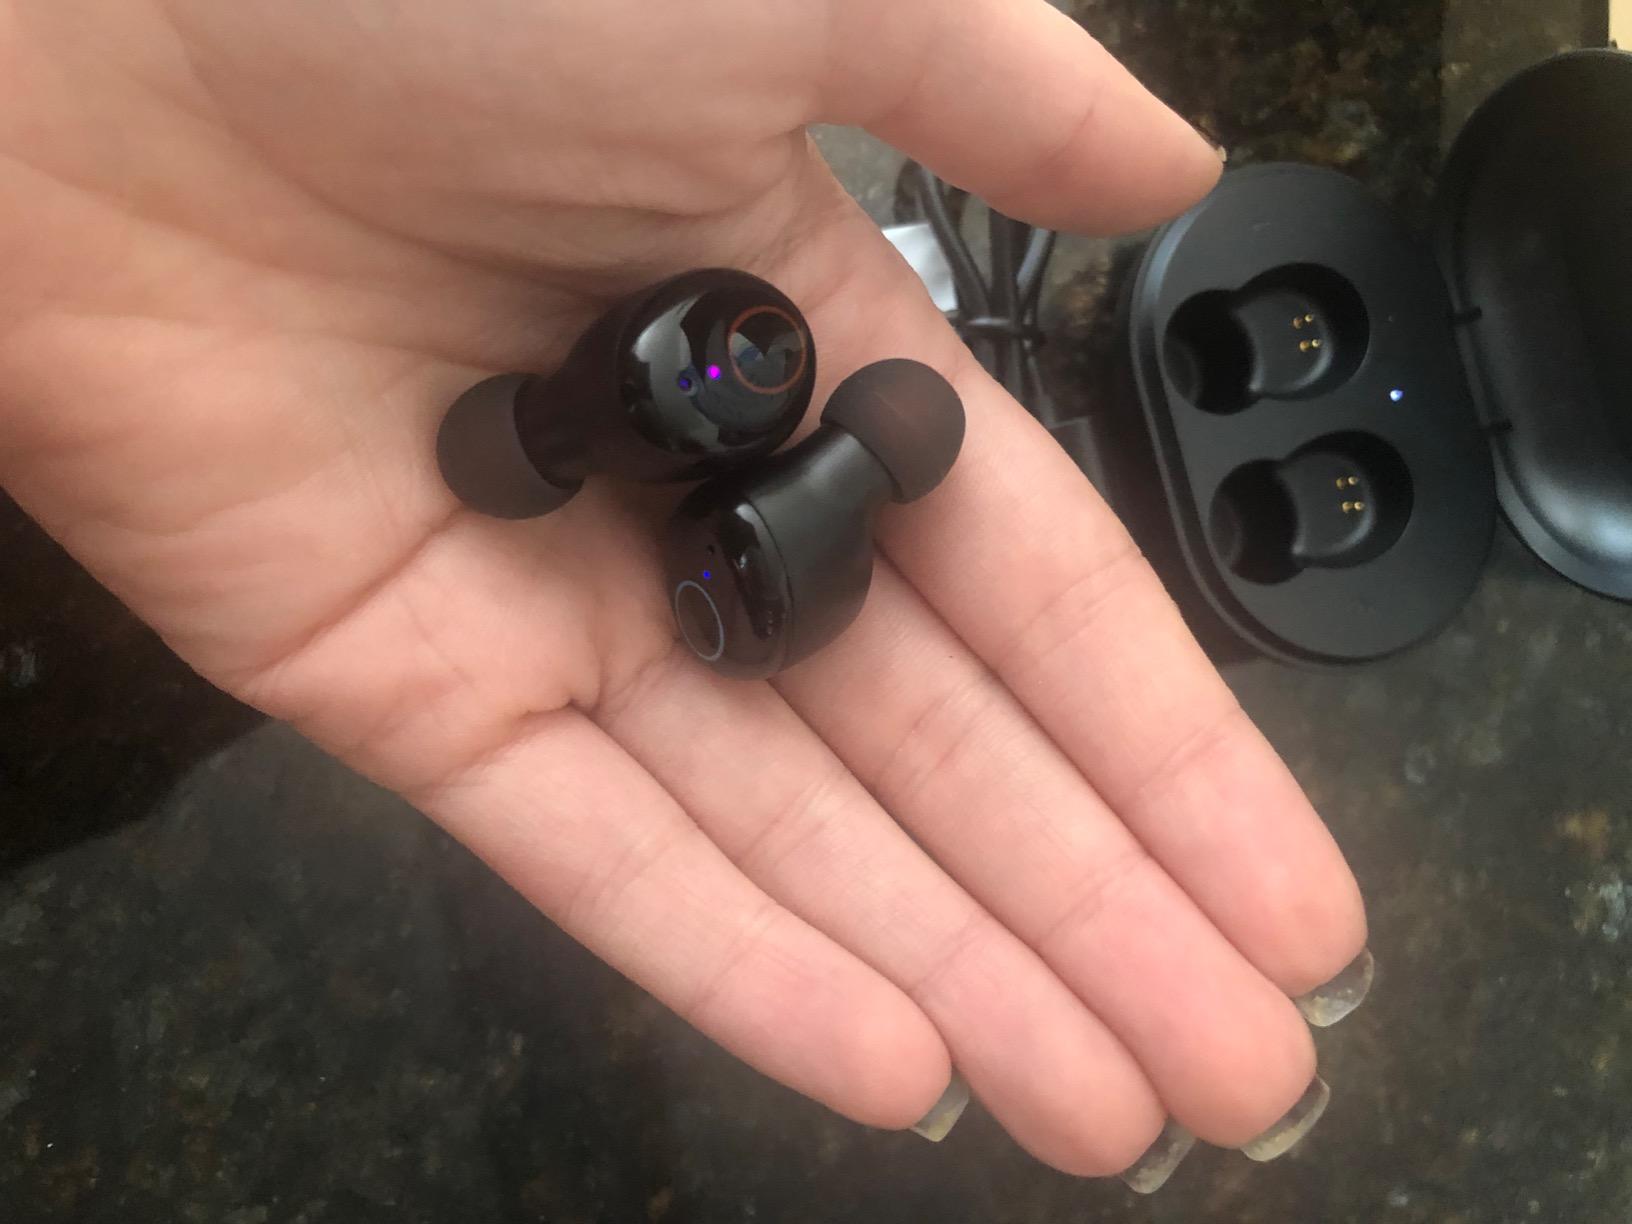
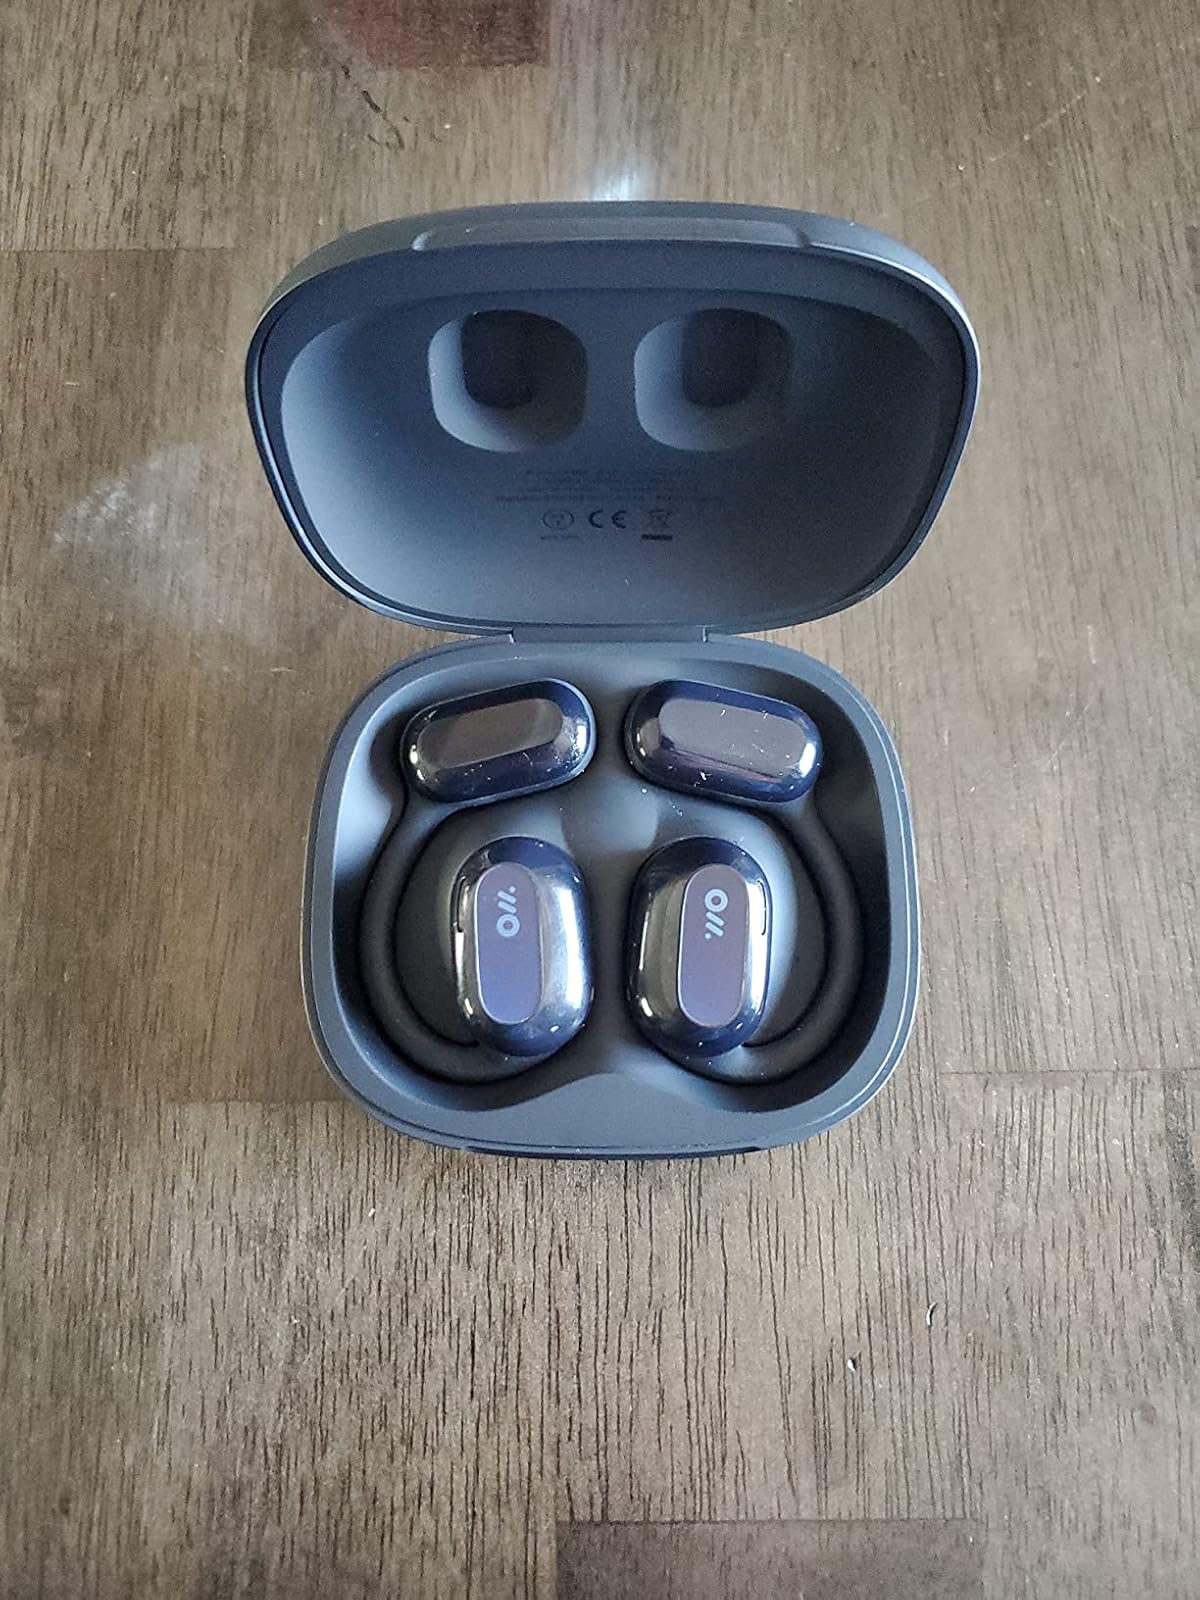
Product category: earbuds
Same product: no